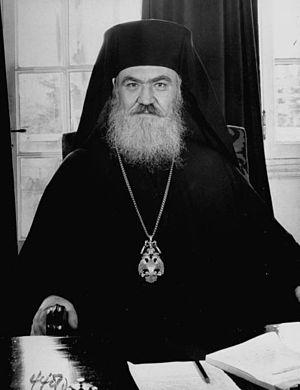
Frederika de Hanovre, princesse de Hanovre et de Brunswick puis, par son mariage, reine des Hellènes et princesse de Danemark, est née le 18 avril 1917 à Blankenburg, dans le duché de Brunswick, et morte le 6 février 1981 à Madrid, en Espagne. Épouse du roi Paul Iᵉʳ, elle règne, avec lui, sur la Grèce de 1947 à 1964.
Damaskinos ou Damascène d'Athènes, né Dimitrios Papandreou le 3 mars 1891 à Dorvitsa dans le nome d'Étolie-Acarnanie et mort le 30 mai 1949 à Athènes, est un prélat orthodoxe grec devenu archevêque-primat d’Athènes et de toute la Grèce entre 1941 et 1949. Il est également régent du royaume de Grèce de 1944 à 1946.
Paul Iᵉʳ de Grèce, roi des Hellènes et prince de Danemark, est né à Tatoï le 14 décembre 1901 et mort à Athènes le 6 mars 1964. Troisième et dernier fils de Constantin Iᵉʳ de Grèce, il règne de 1947 à 1964.
Georges II de Grèce, roi des Hellènes et prince de Danemark, est né le 19 juillet 1890 au palais de Tatoï, en Grèce et est décédé le 1ᵉʳ avril 1947 au palais royal d’Athènes. Il est roi des Hellènes de 1922 à 1923 puis de 1935 à 1941/1944 et enfin de 1946 à 1947.